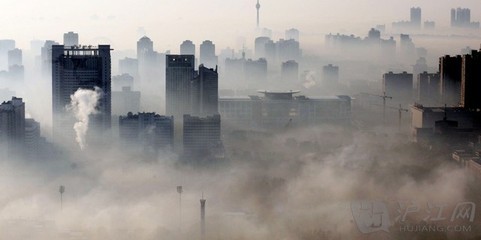
Weather: foggy or hazy